Conseil scolaire catholique MonAvenir

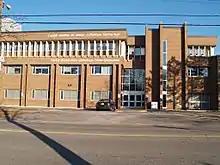
"Centre d'éducation catholique Omer-Deslauriers", head office for the school board

Conseil scolaire catholique MonAvenir (also referred to as Csc MonAvenir) is a French-language Catholic school board that manages elementary and secondary French schools in South-Central Ontario. The school board operates 47 elementary schools, 12 secondary schools, and two combined institutions within that area; in all major cities, including throughout the GTA. Conseil scolaire catholique MonAvenir is headquartered in the "Centre d'éducation catholique Omer-Deslauriers" (Omer Deslauriers Centre of Catholic Education) in Toronto, Ontario, Canada.